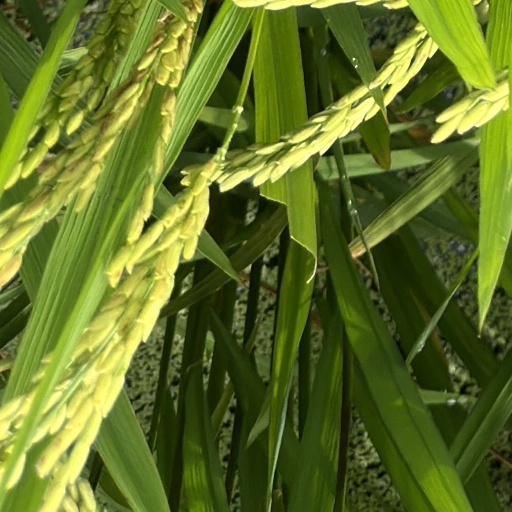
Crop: rice